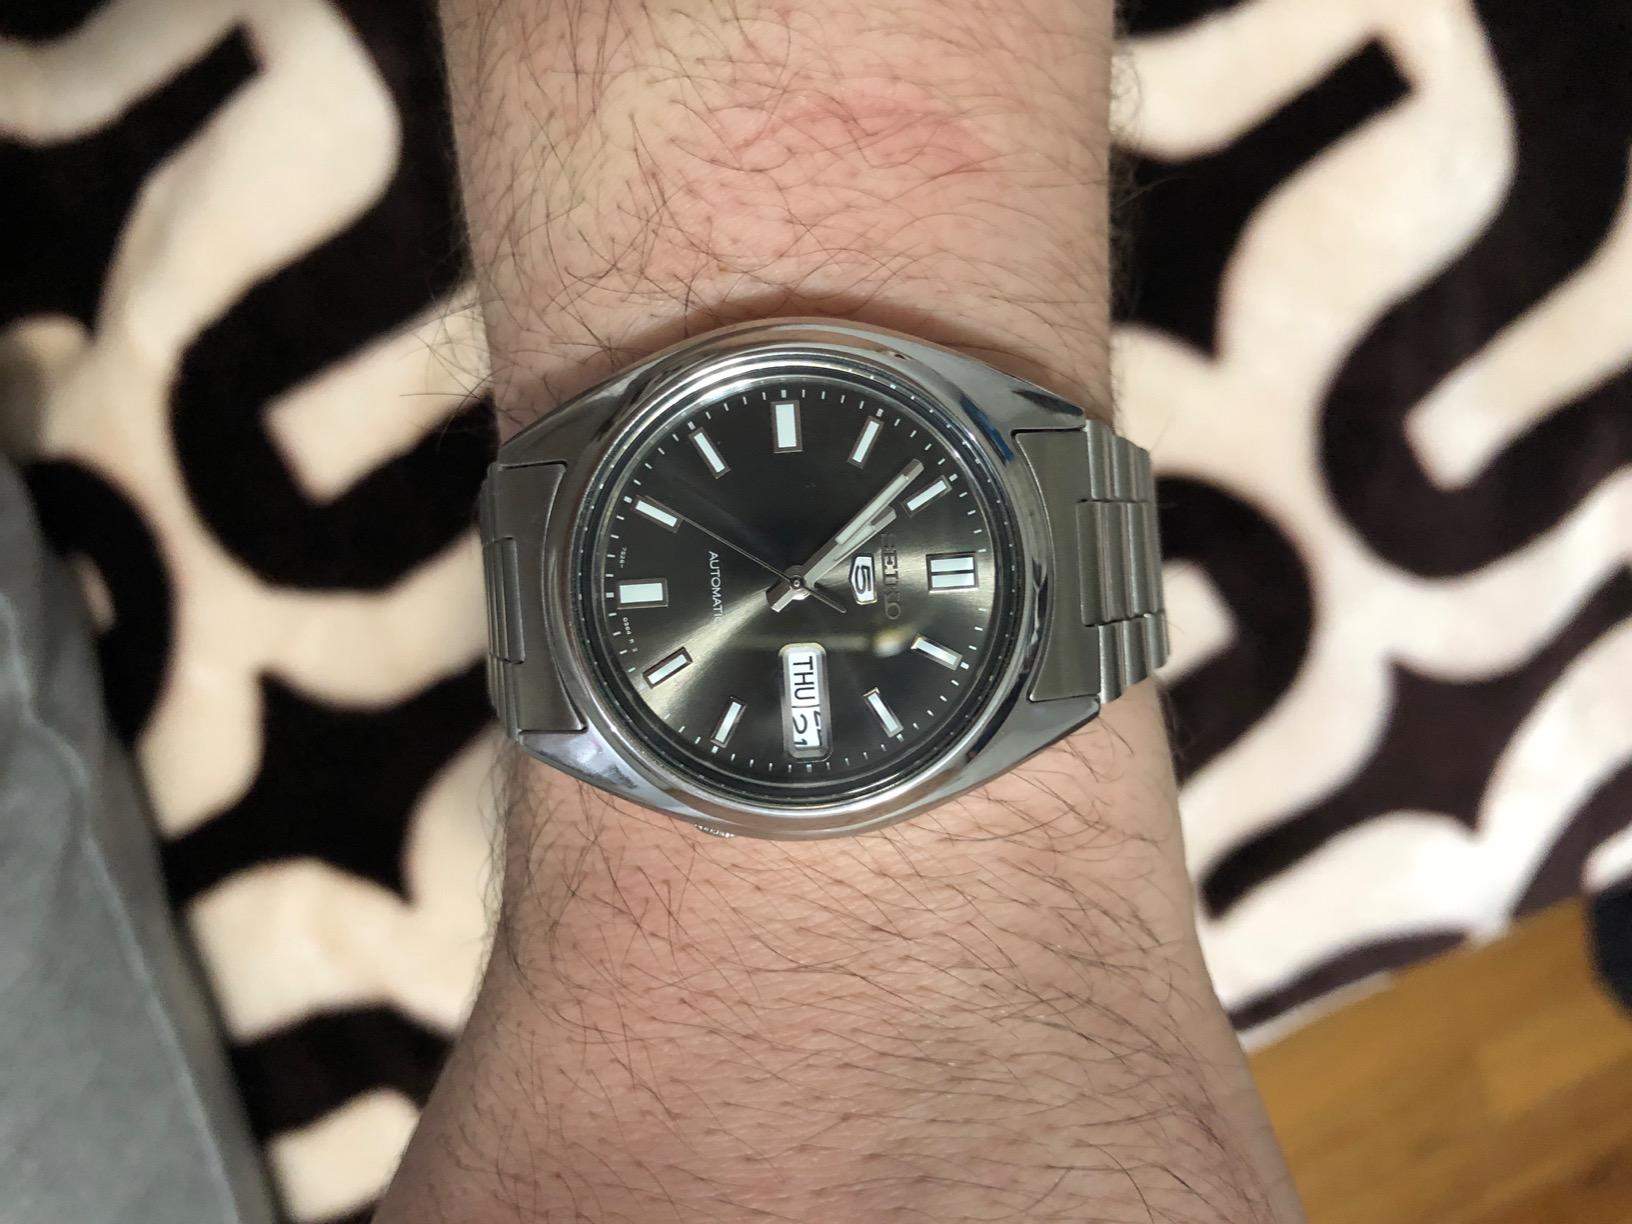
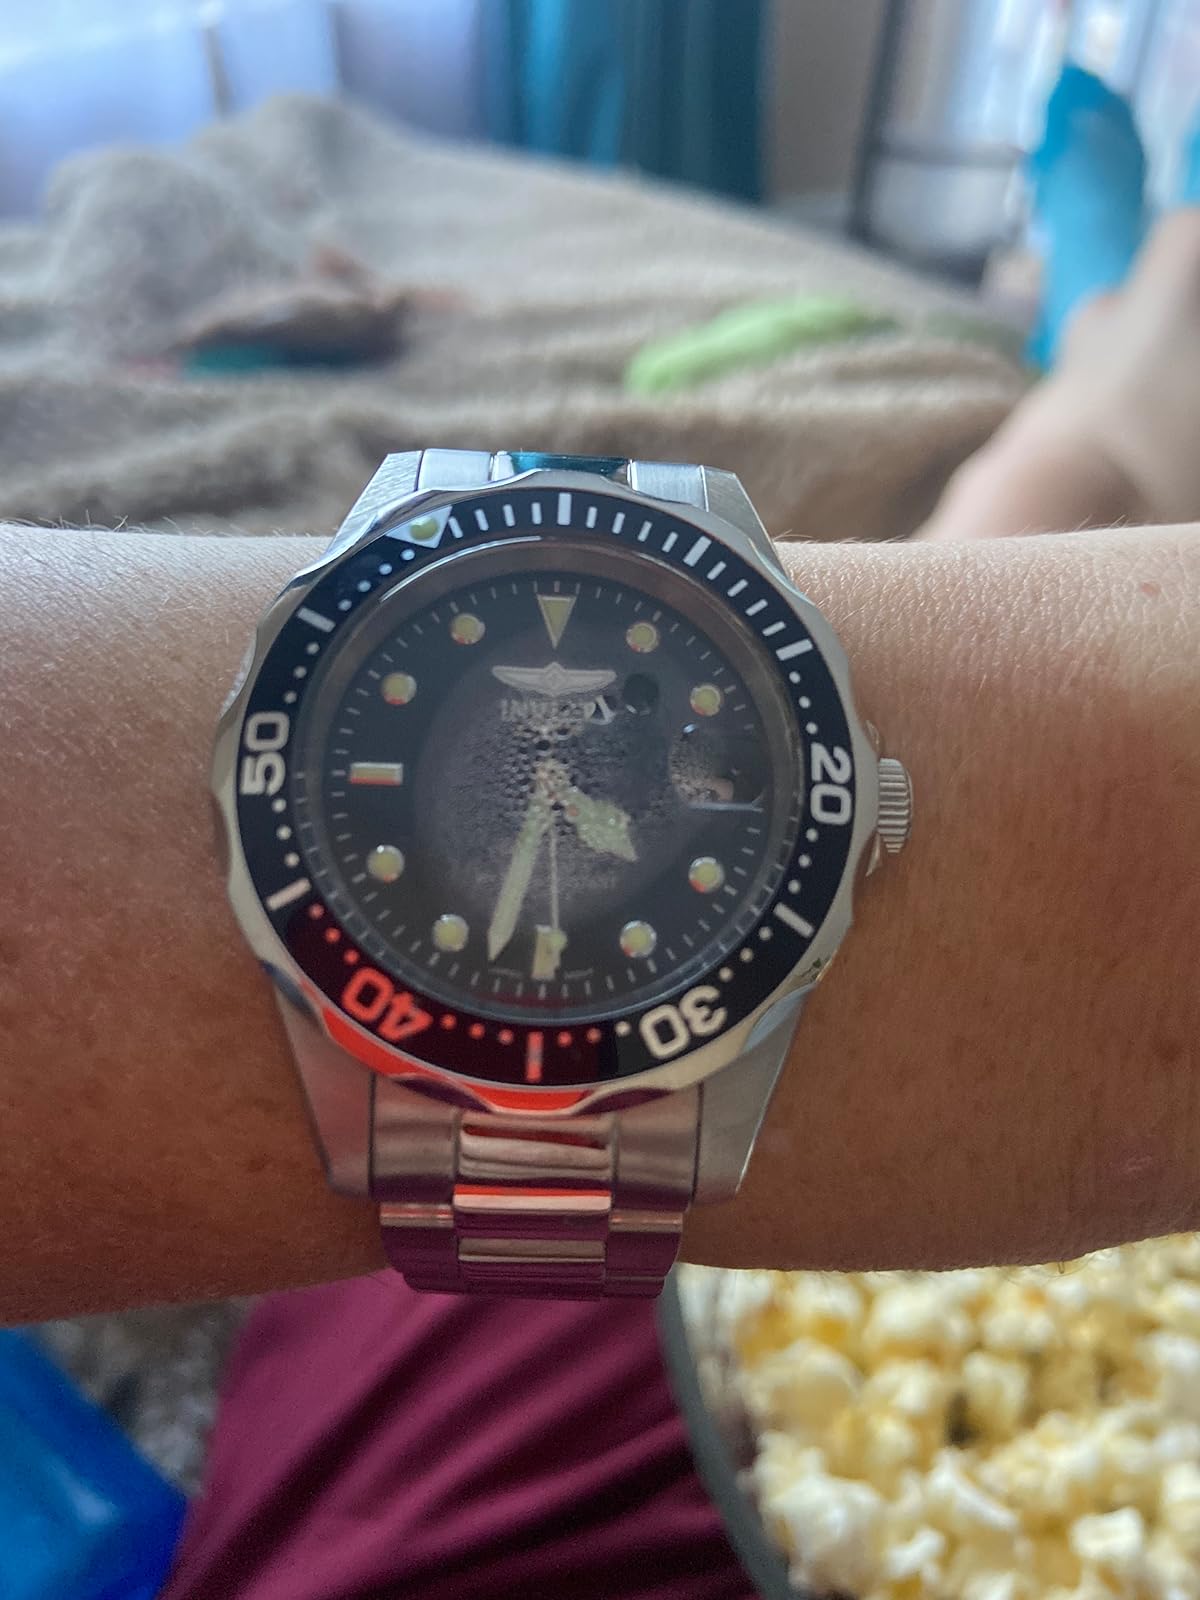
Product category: accessories_watch
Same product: no